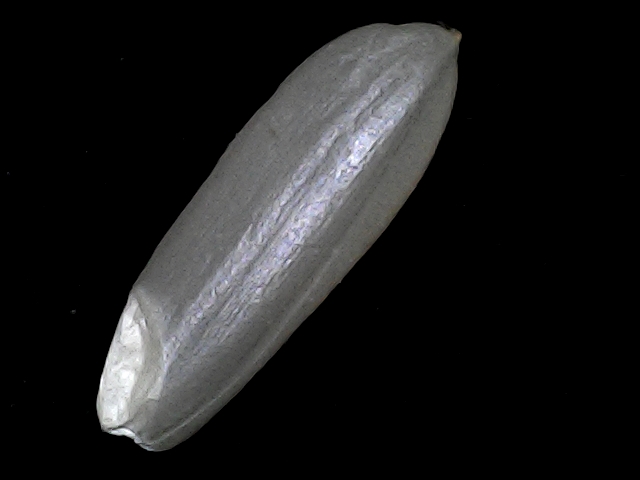
Rice variety: BRRI67